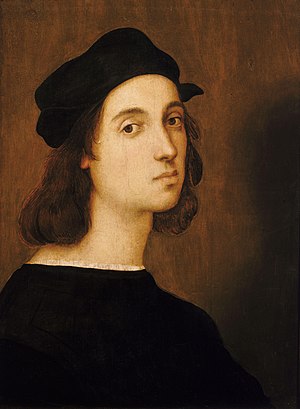
Raffaello Santi
Selvportræt af Rafael, 1506.
Rafael, Raphael eller Raffaello var en maler og arkitekt i den florentinske skole under den italienske renæssance, berømt for sin perfektion og den milde glød i sine billeder.